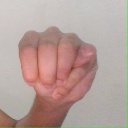
अक्षर: म